Jagna

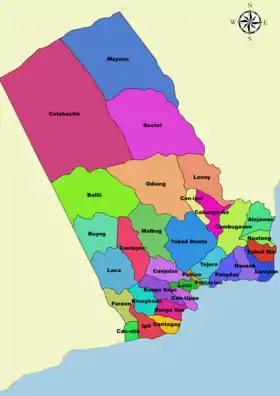
Map of Jagna showing its barangays

Jagna is politically subdivided into 33 barangays. Each barangay consists of puroks and some have sitios.